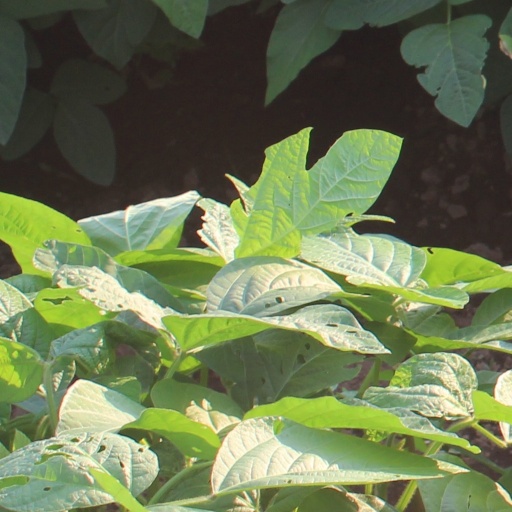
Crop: soybean